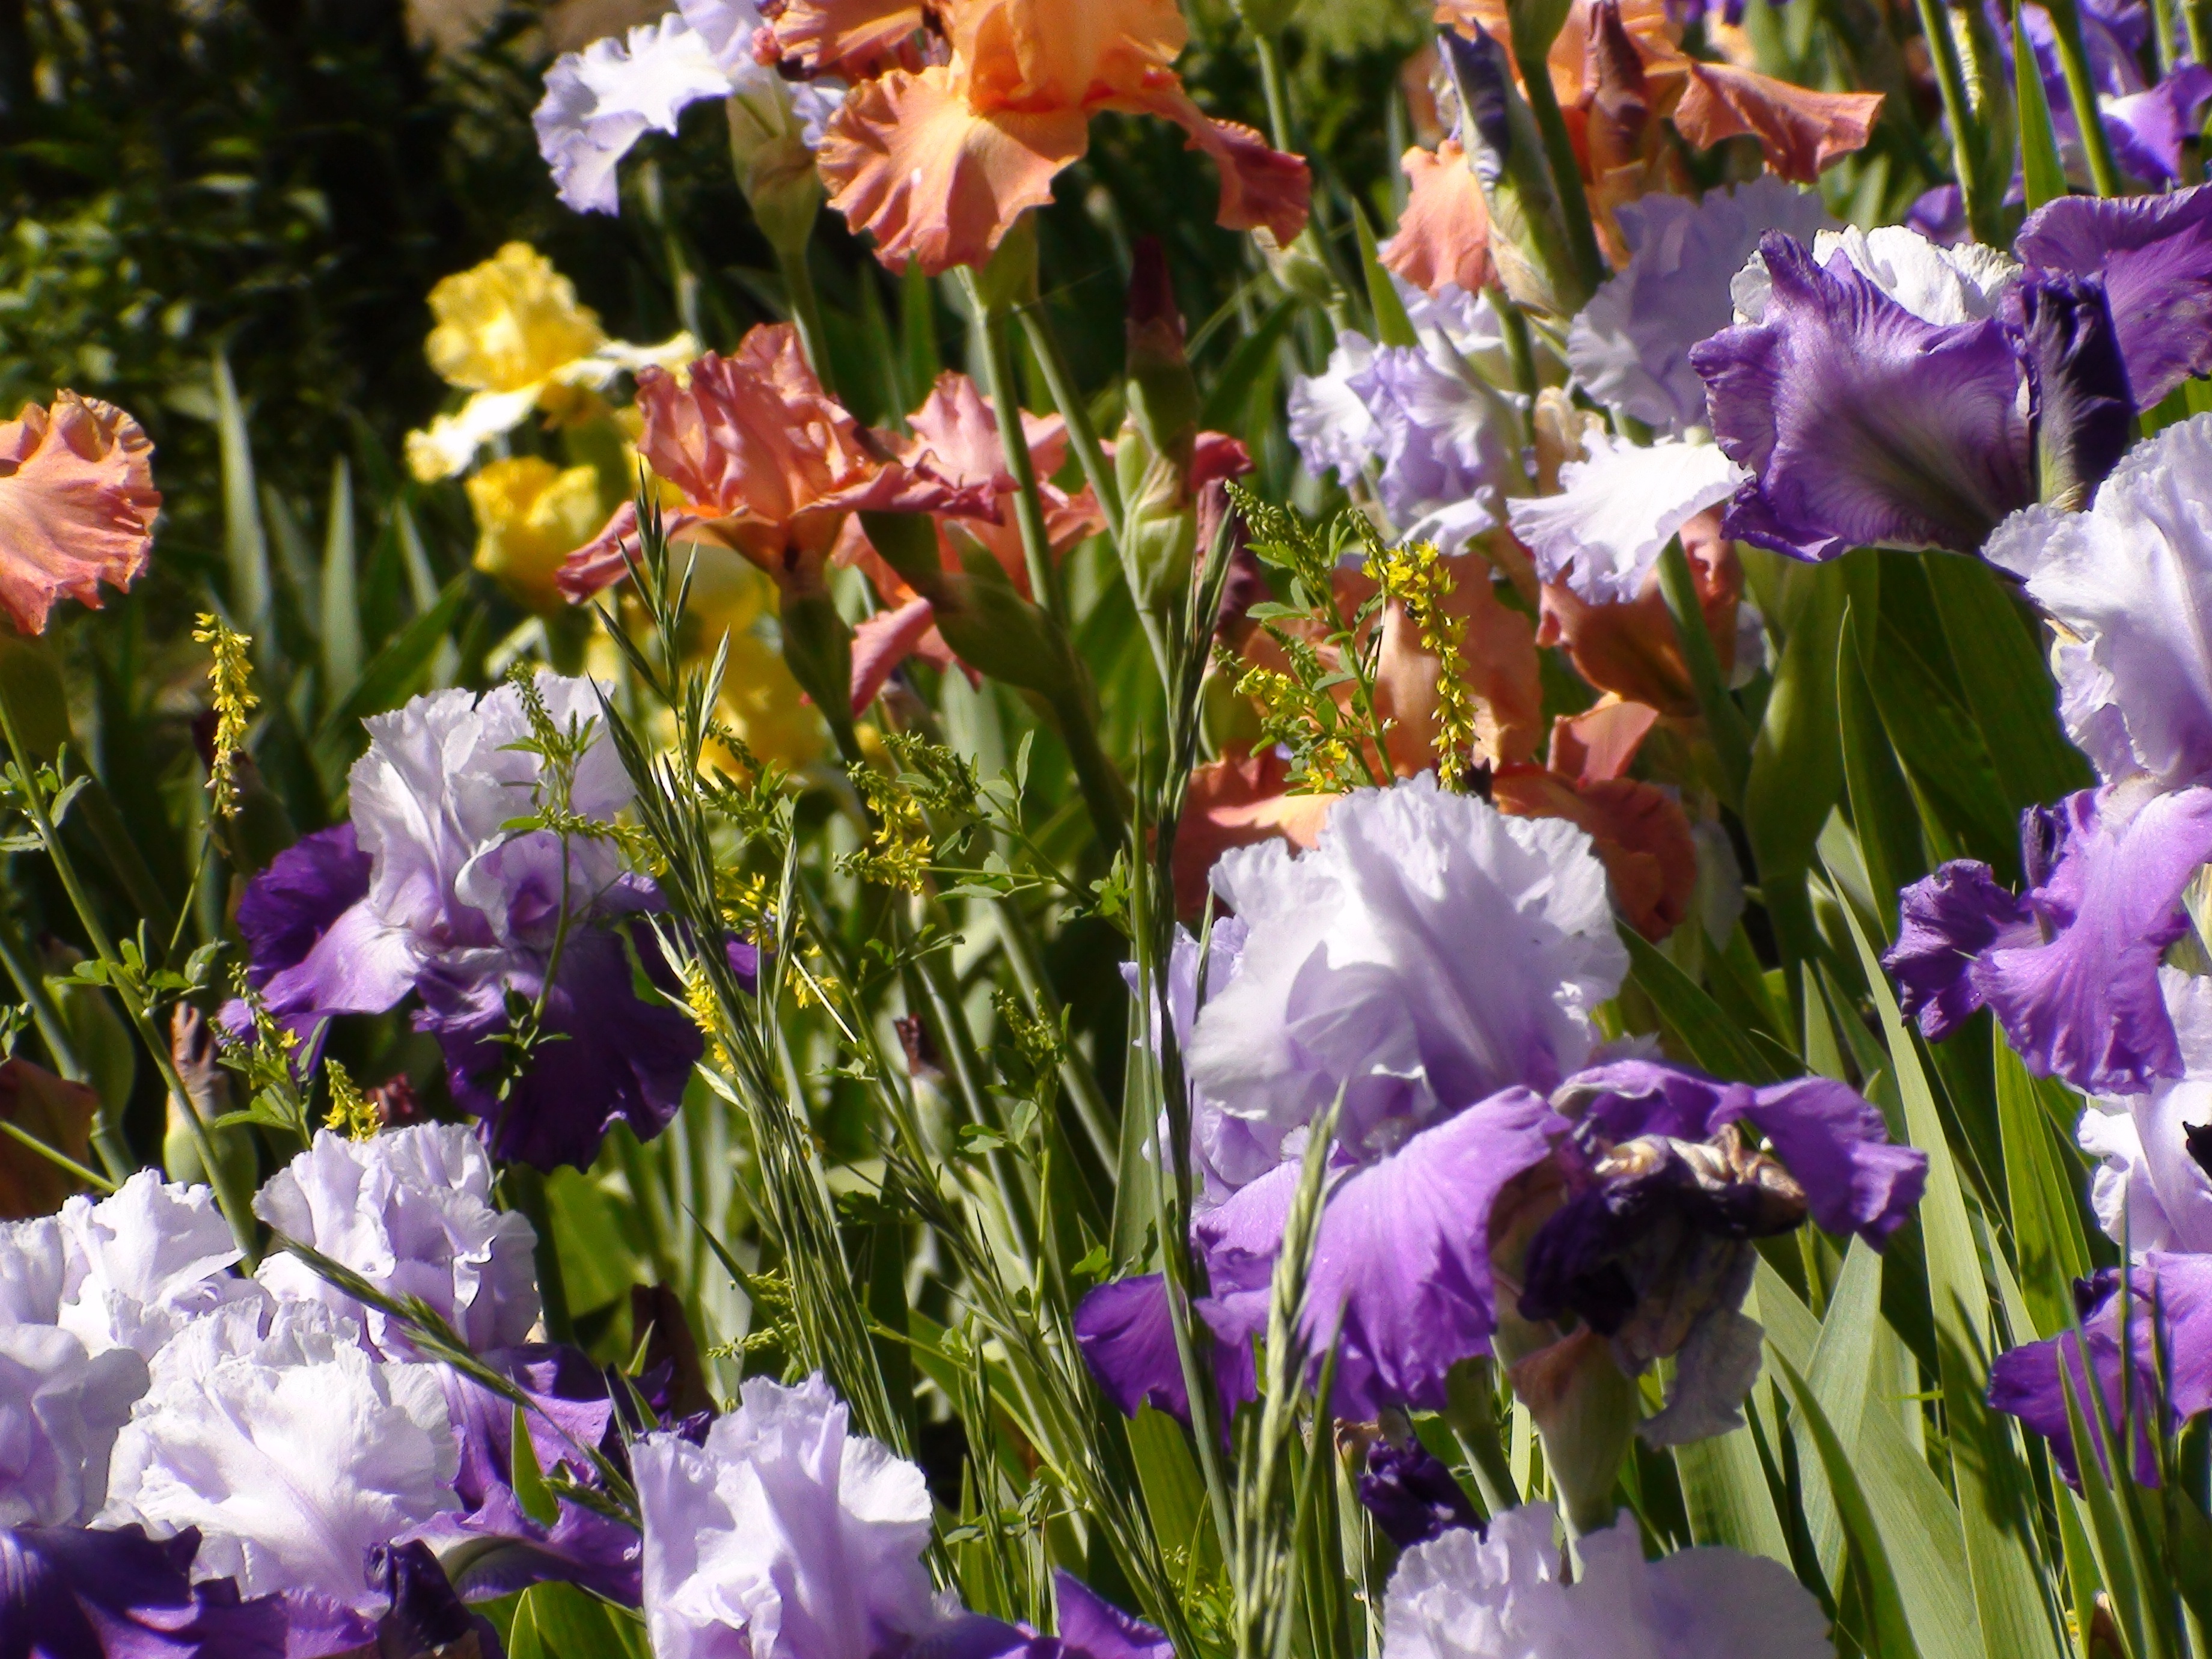
nature, plant, flower, summer, natural, colorful, garden, flora, iris, beautiful, irises, flowering plant, land plant, violet family, iris family